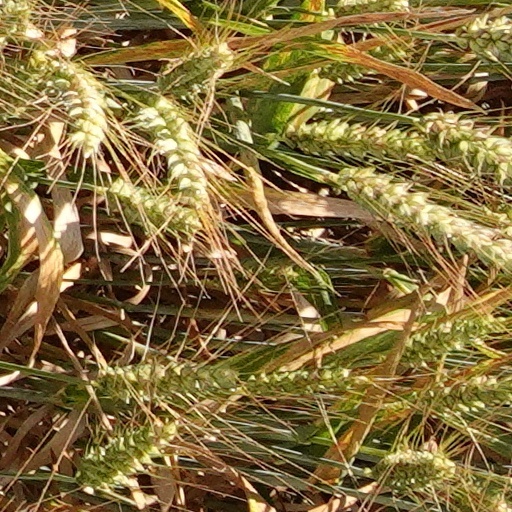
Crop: wheat